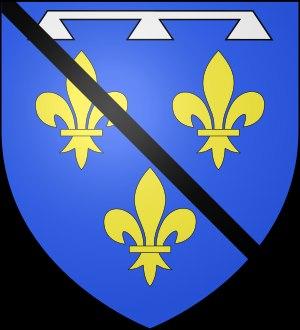
La Grave est une commune française située dans le département des Hautes-Alpes en région Provence-Alpes-Côte d'Azur.